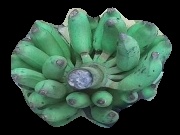
Variety: elakki-bale
Grade: grade3